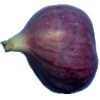
Label: Fig 1